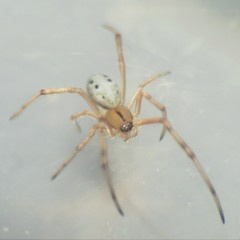
Species: Lactrodectus_hesperus